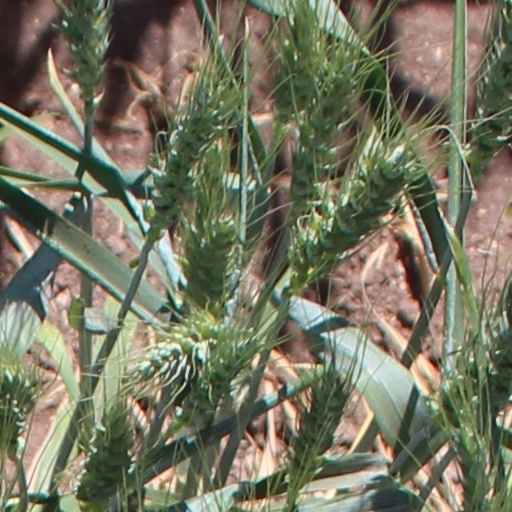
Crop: wheat